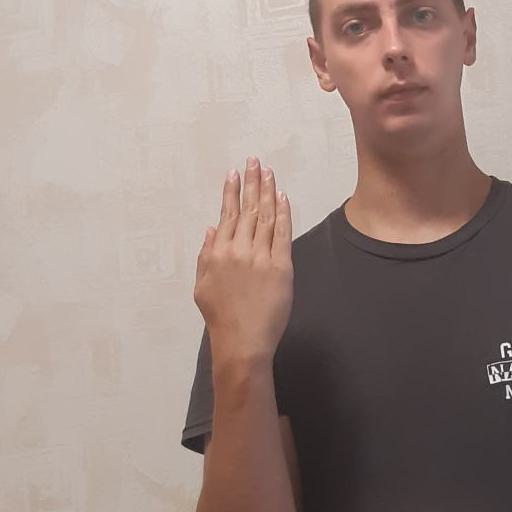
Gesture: stop_inverted